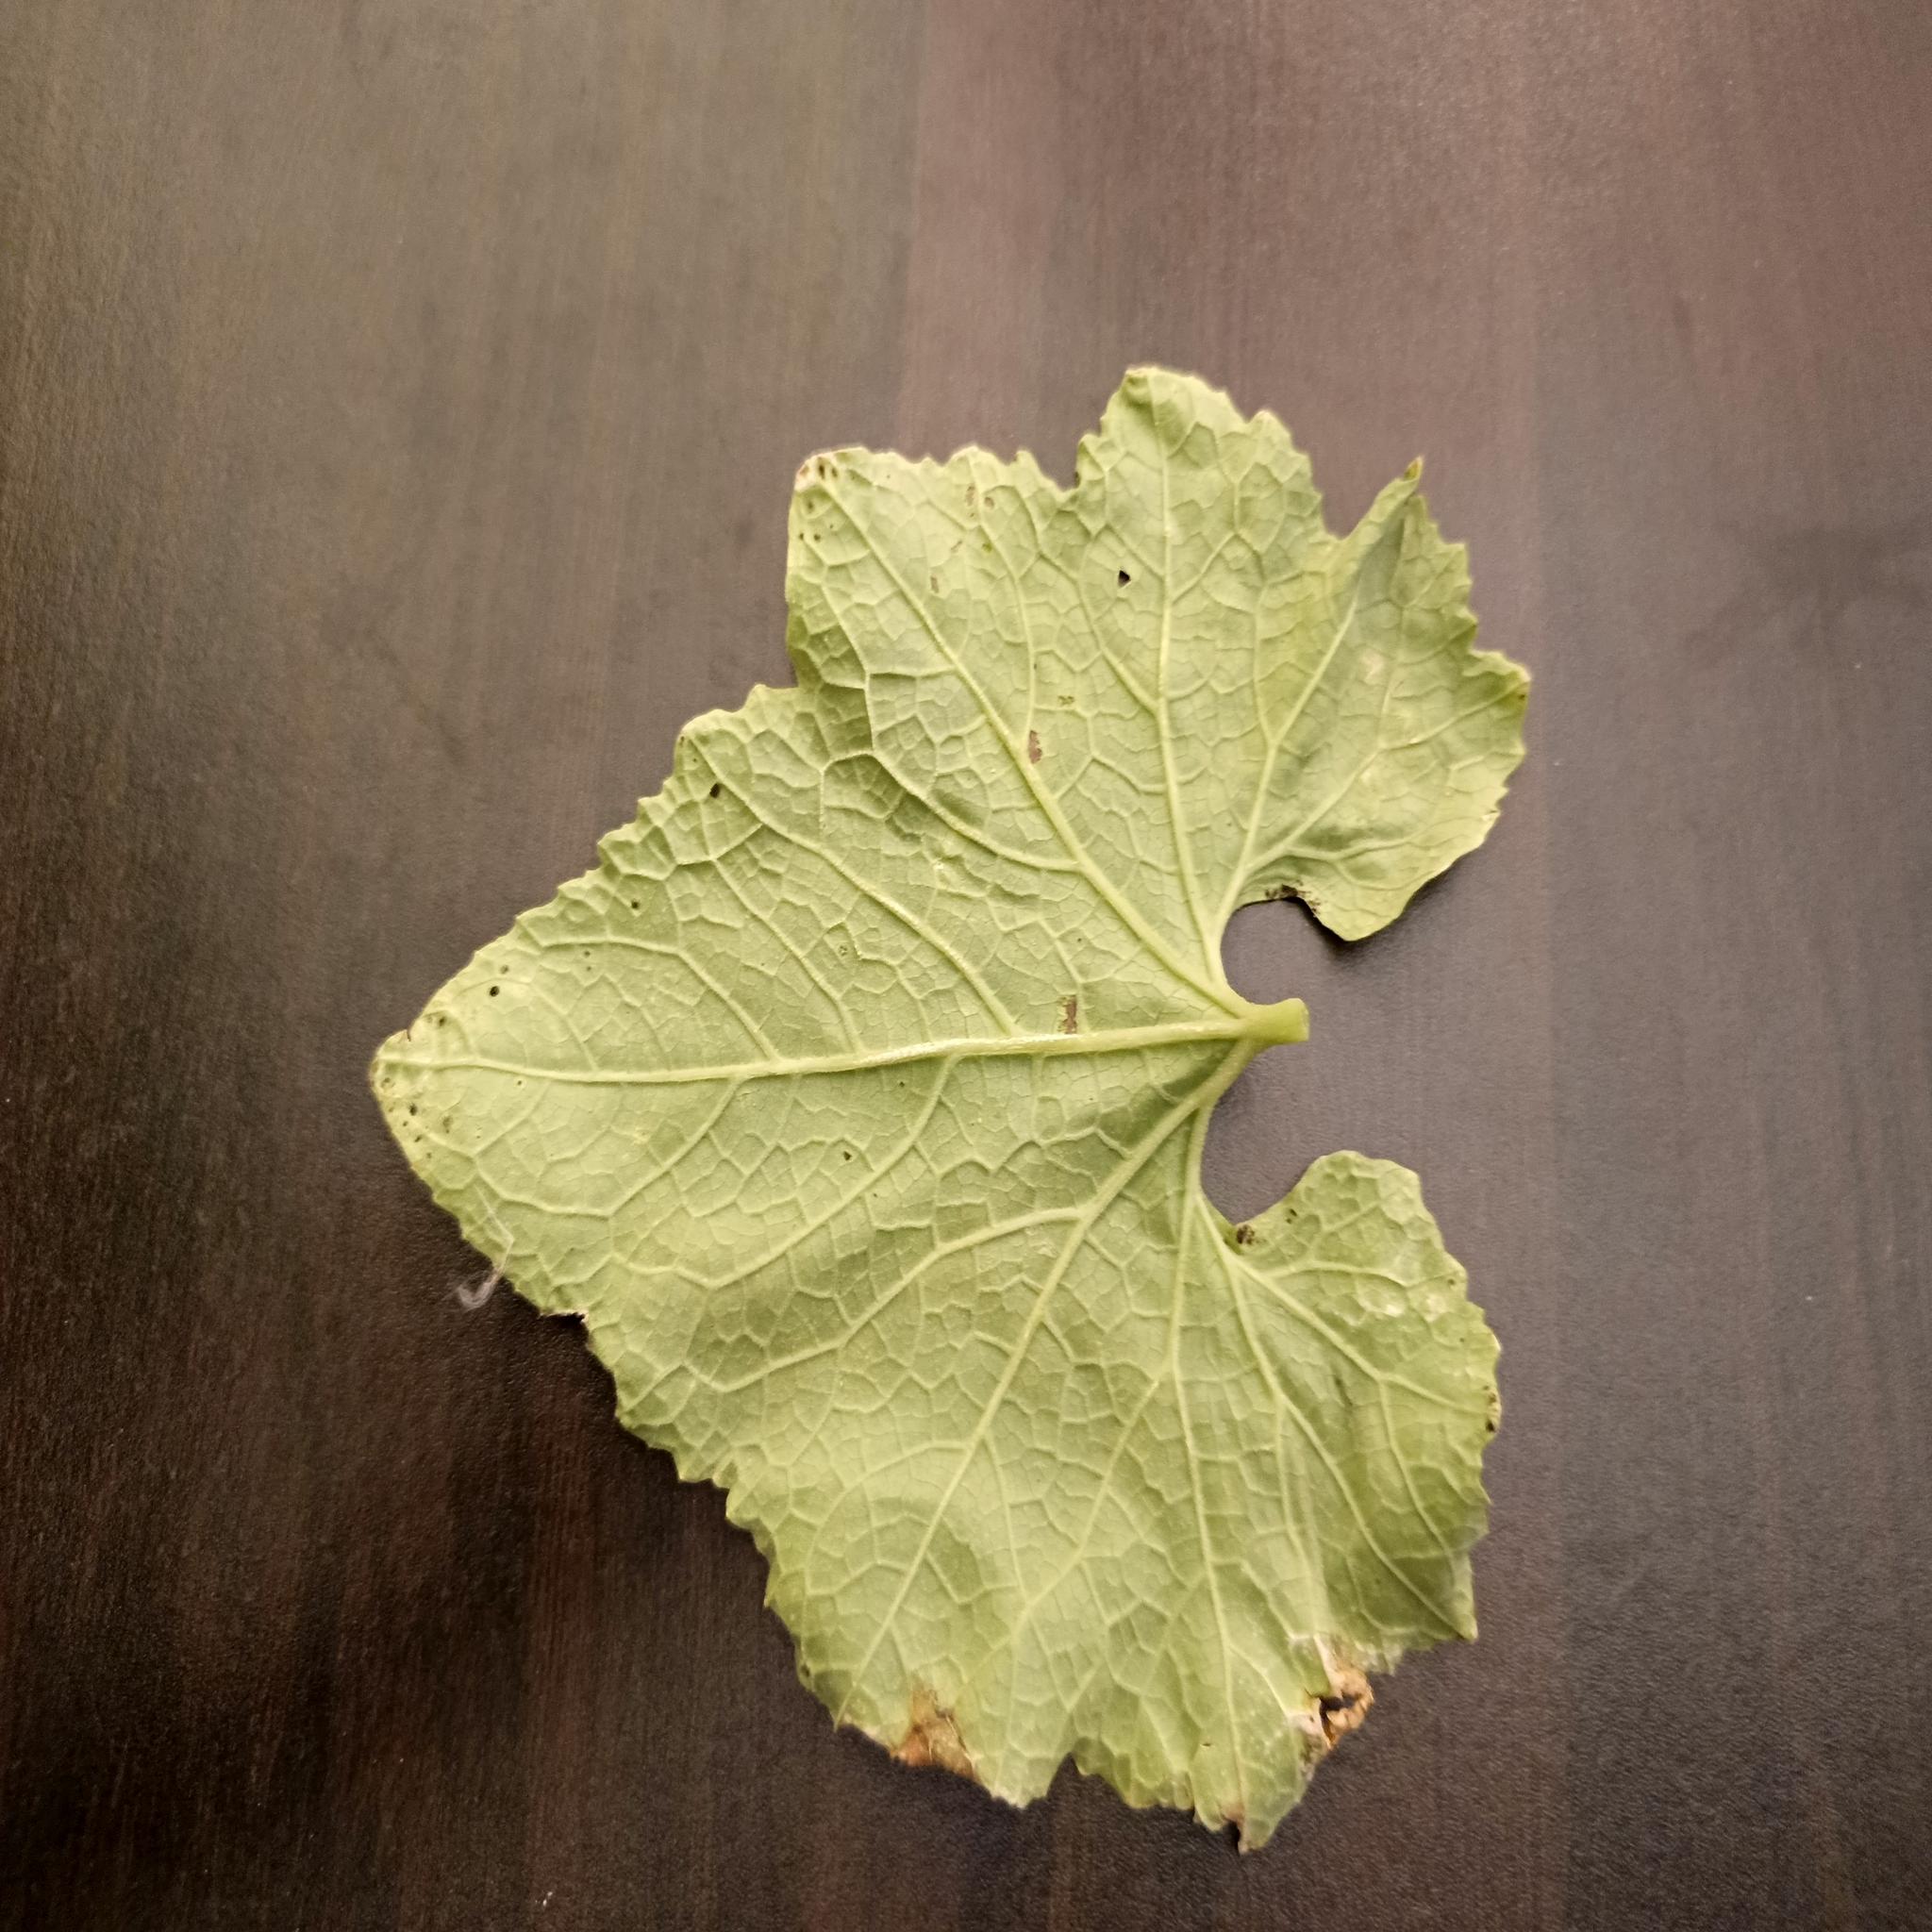
Label: Downy mildew